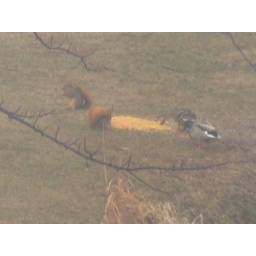
squirrels and male and female mallard ducks eating corn in backyard,